Snälla Py

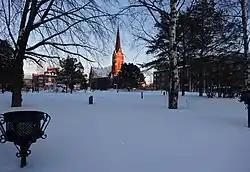
Luleå, where Py lives.

The series is a musical-based story, set in the town of Luleå in Sweden. The main character is a girl named "Py". A recurring theme is the question of what it means to be a kind person.